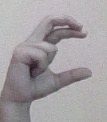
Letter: thal